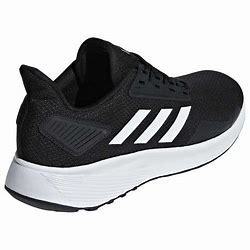
Brand: Adidas
Model: Duramo 9